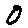
Label: 0